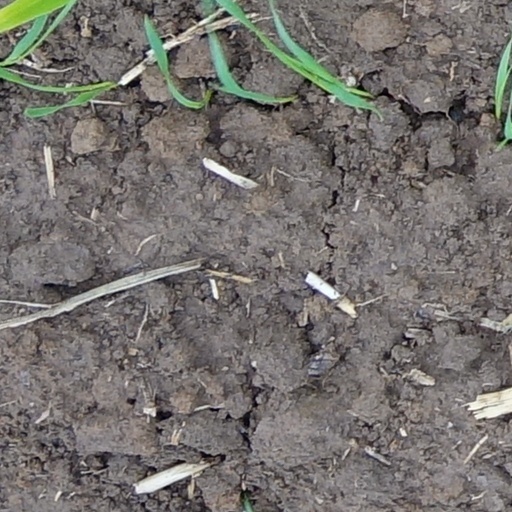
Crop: wheat